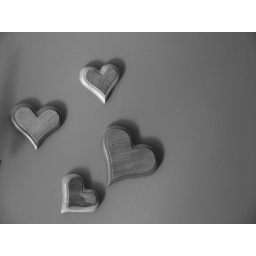
wooden hearts on the wall in our dining room